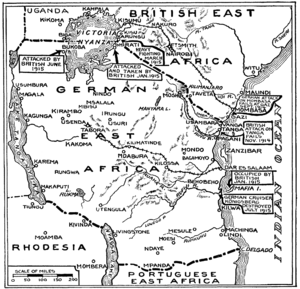
1915 est une année commune commençant un vendredi.